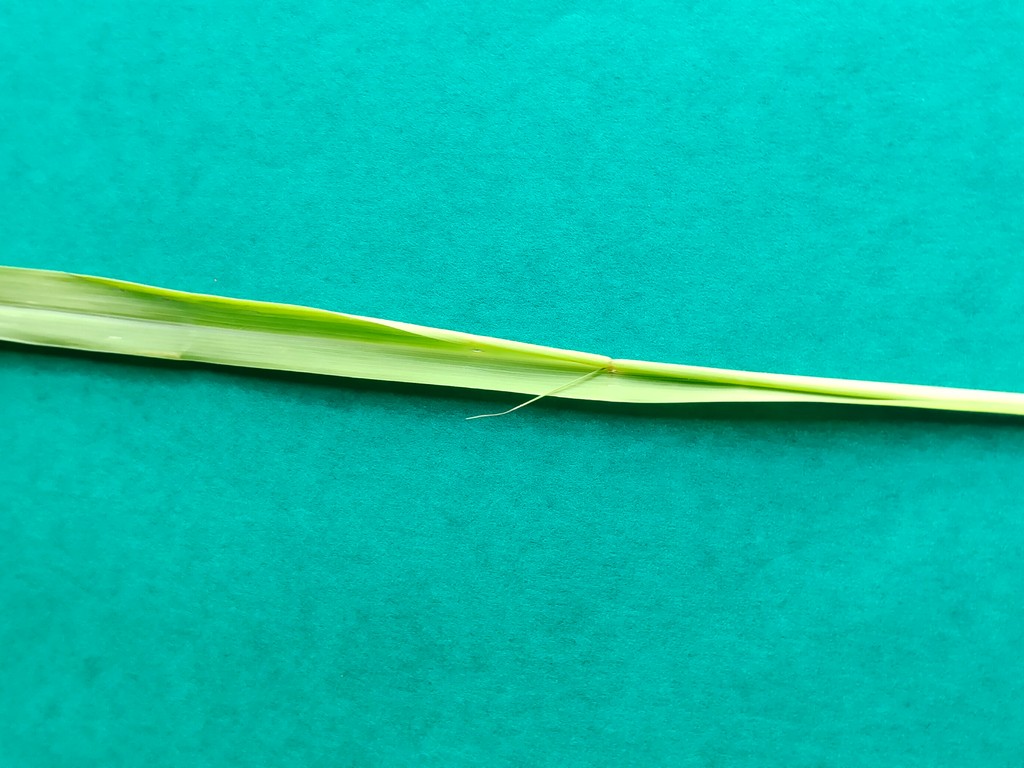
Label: Healthy